Domfront-en-Champagne

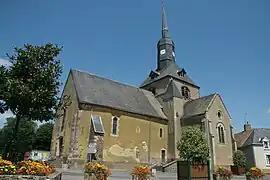
The church of Saint Front

Domfront-en-Champagne (before 1962: "Domfront") is a commune in the Sarthe department in the Pays de la Loire region in north-western France.